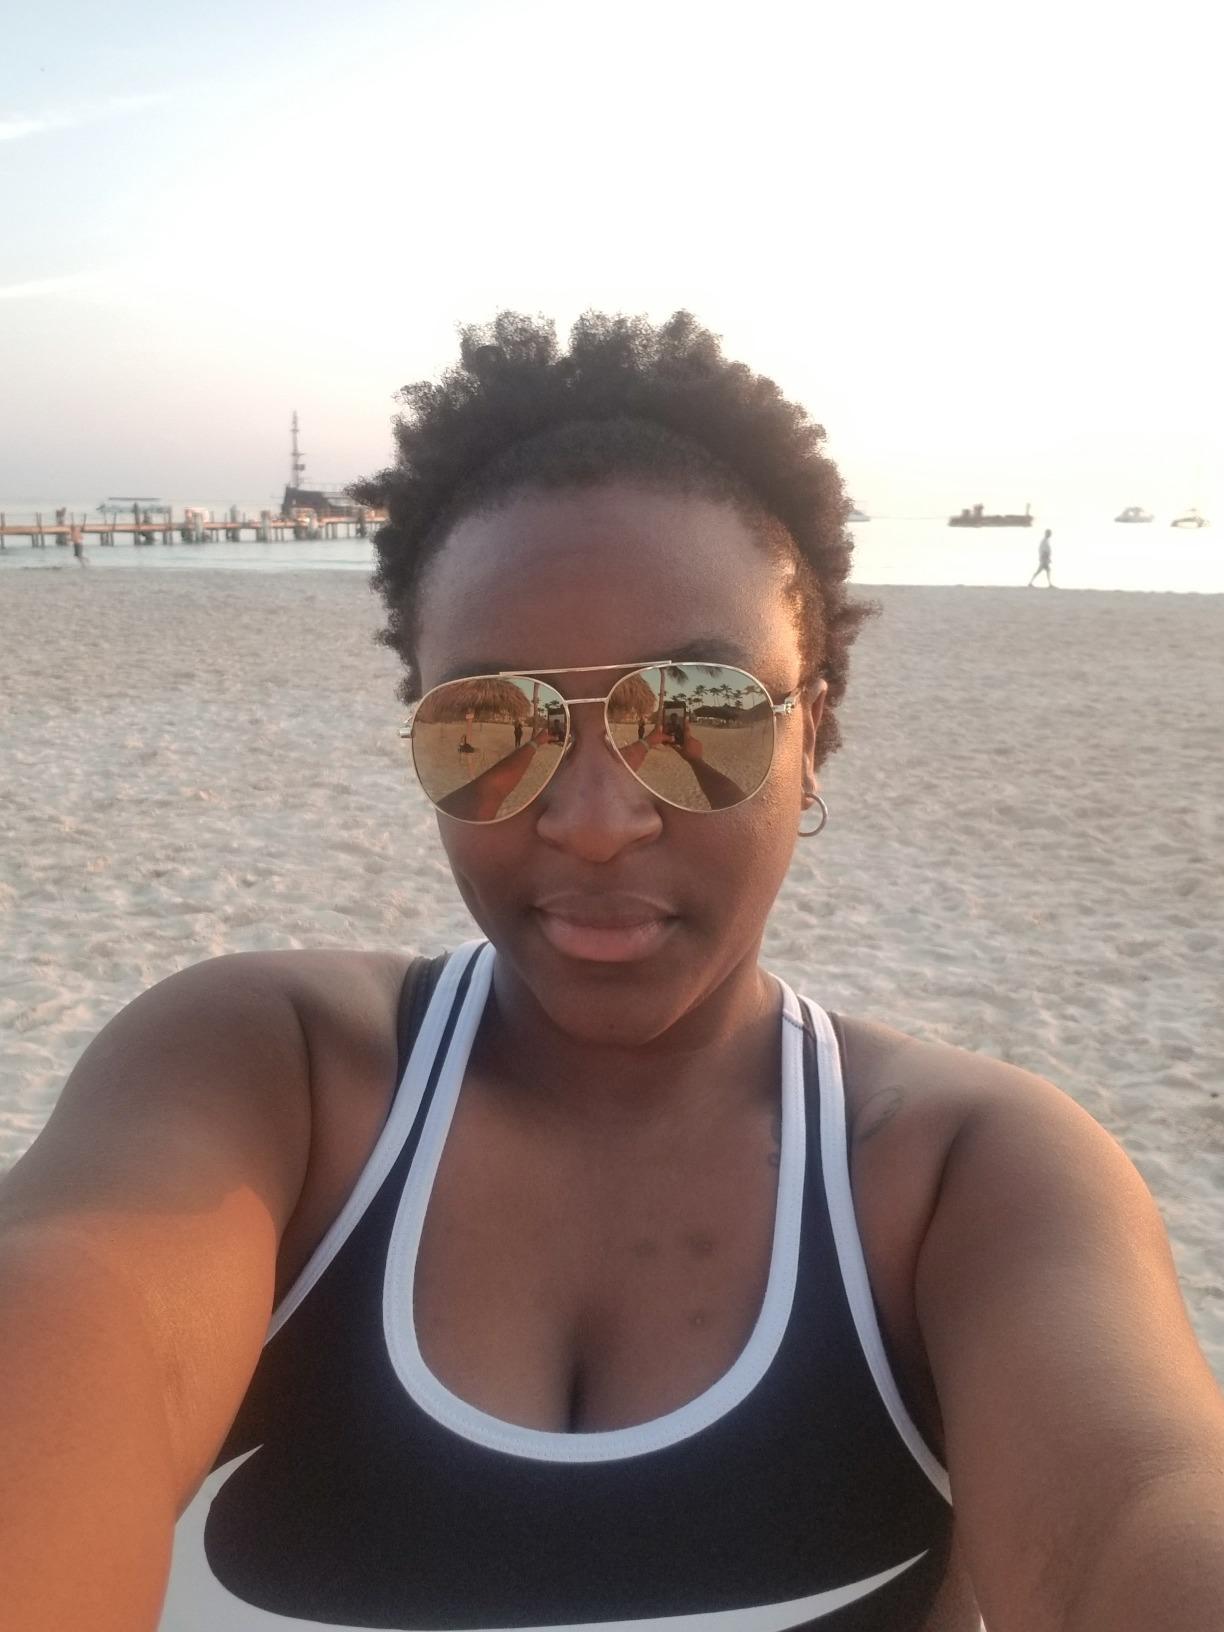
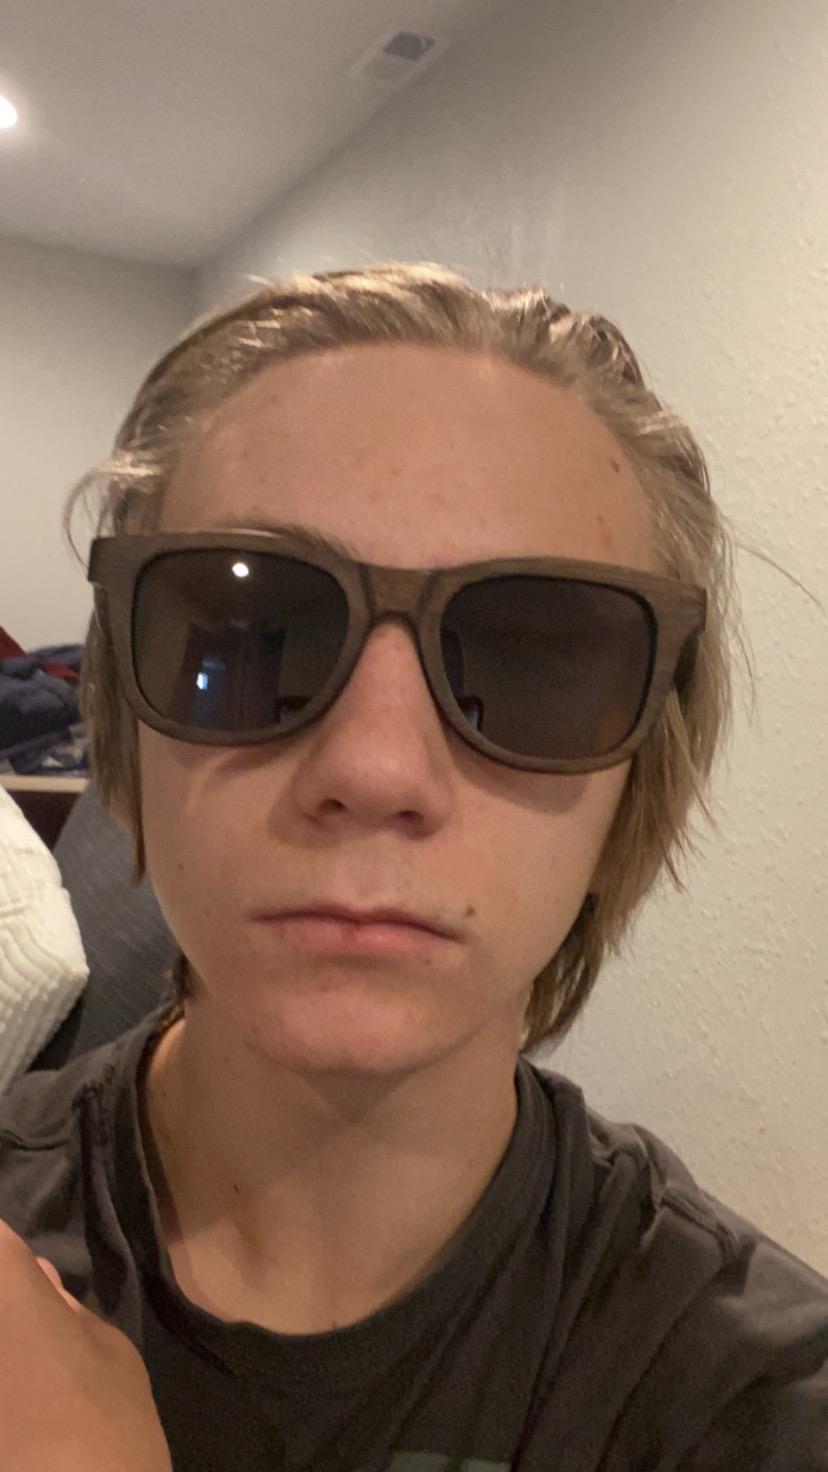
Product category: accessories_sunglasses
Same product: no